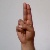
The image shows a hand gesture representing the letter 'U' in Indian Sign Language.